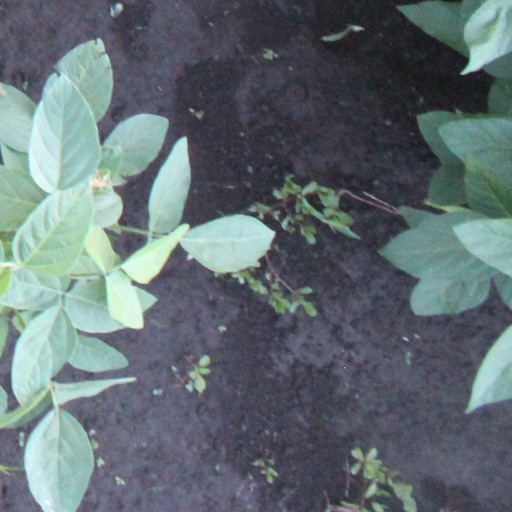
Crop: soybean